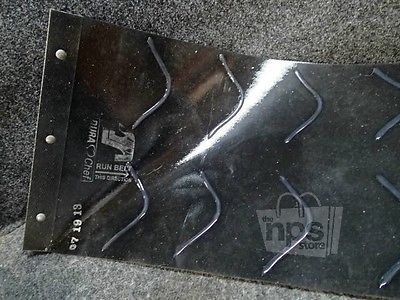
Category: toaster